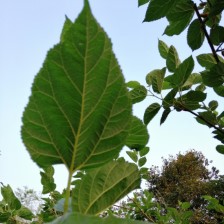
Variety: BlackAustralia